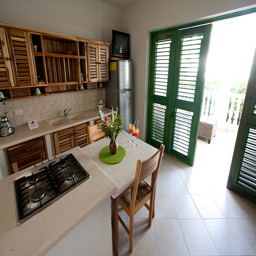
a kitchen with a table some chairs and a stove
The drinks are on the counter in the kitchen.
A kitchen has green shutter doors, a gas range, a small table, and wooden cabinets.
A kitchen of white tile with green doors and shutters.
a kitchen with green shutter doors a counter top and a stove.